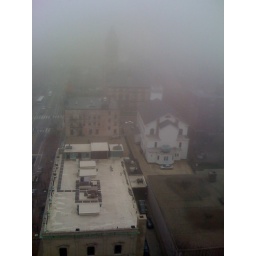
I feel like I'm up in the clouds when I look straight out my office windows